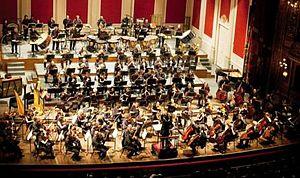
L’orchestre philharmonique de Buenos Aires est un orchestre argentin fondé en 1946 à Buenos Aires.